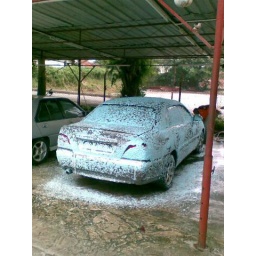
My car in blue